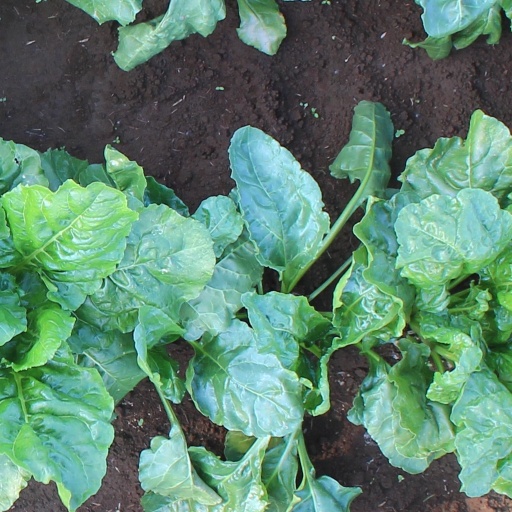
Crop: sugar beet